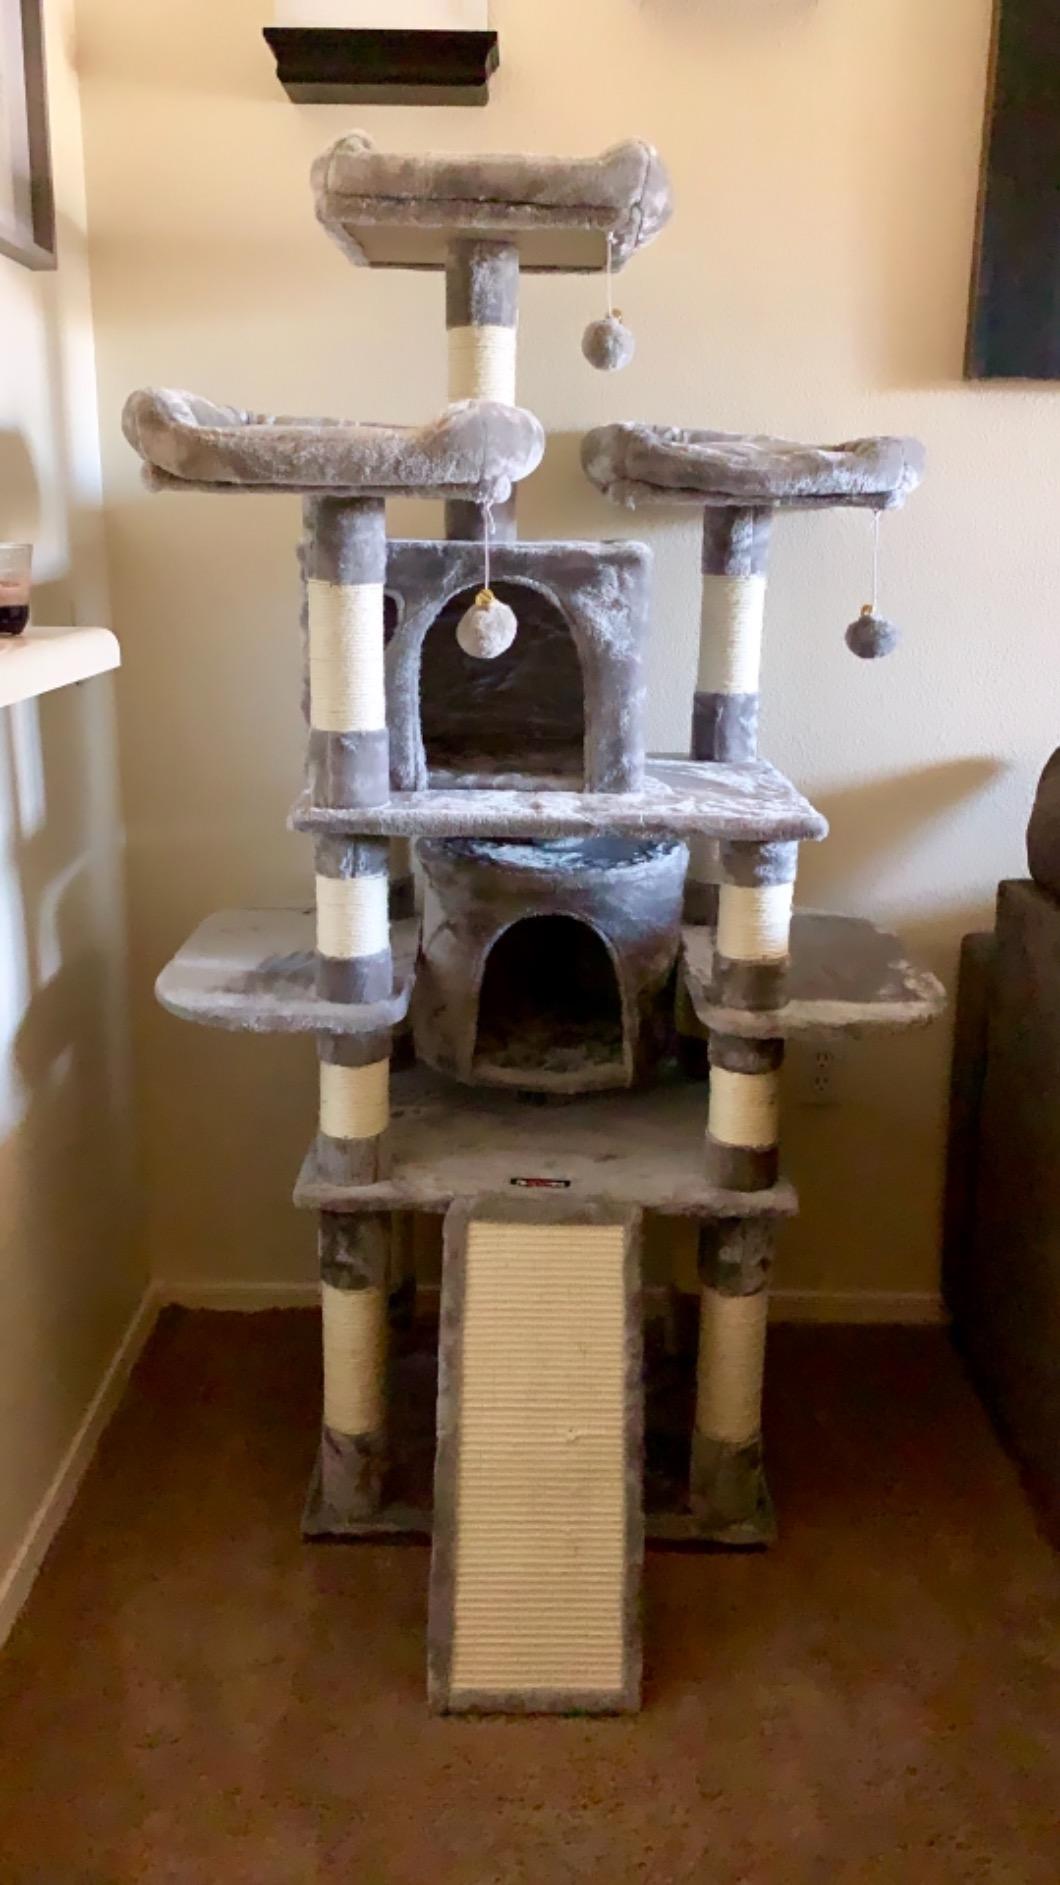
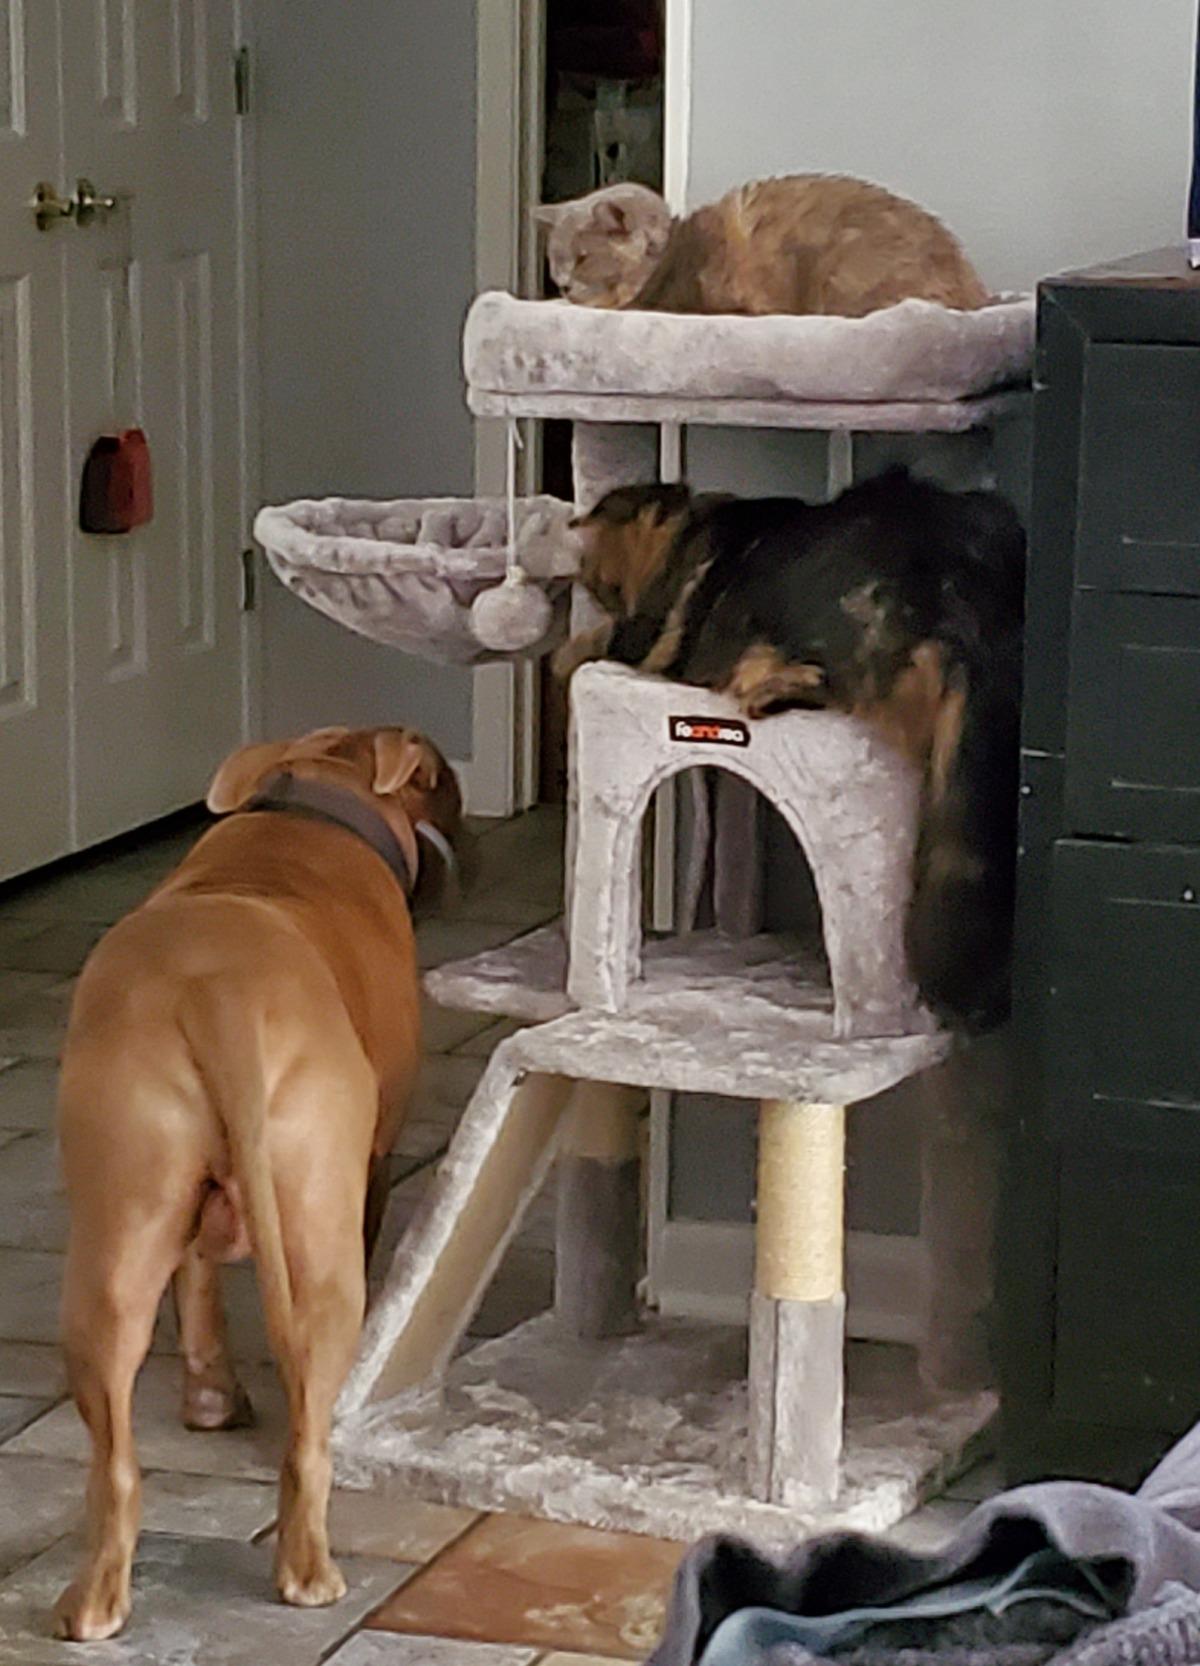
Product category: items_cat tree
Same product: no